Amadeus Aba

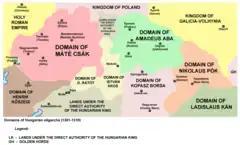
Area ruled by Amadeus Aba

After 9 August 1288, Amadeus Aba became Palatine and he held the office for the first time until 1289 when he received the office of judge royal again. Later, he rebelled against the king whose troops occupied one of his castles, Tokaj (before 27 May 1290). Following the king's death (10 July 1290), Aba became a loyal supporter of King Andrew III of Hungary who appointed him Palatine. Although the king appointed a new Palatine already in 1291, he still continued to use the title until his death, and later he was confirmed in the office several times by the kings. After 1297, Aba was among the most powerful supporters of King Andrew III and he even made a formal alliance with the king and his other followers in the second half of 1298.